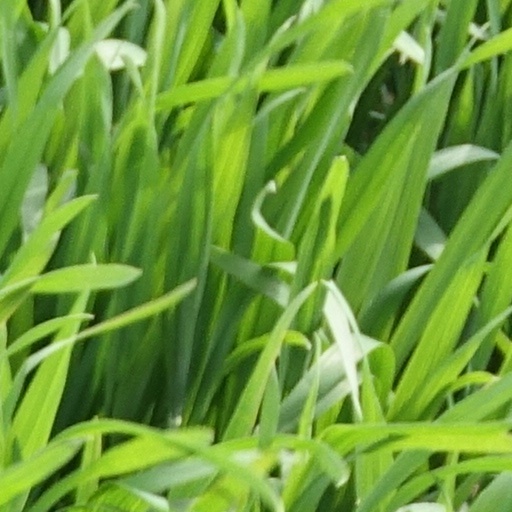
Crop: wheat